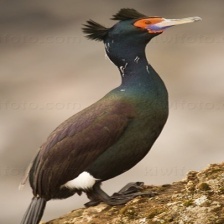
Species: RED FACED CORMORANT
Scientific name: PHALACROCORAX URILE